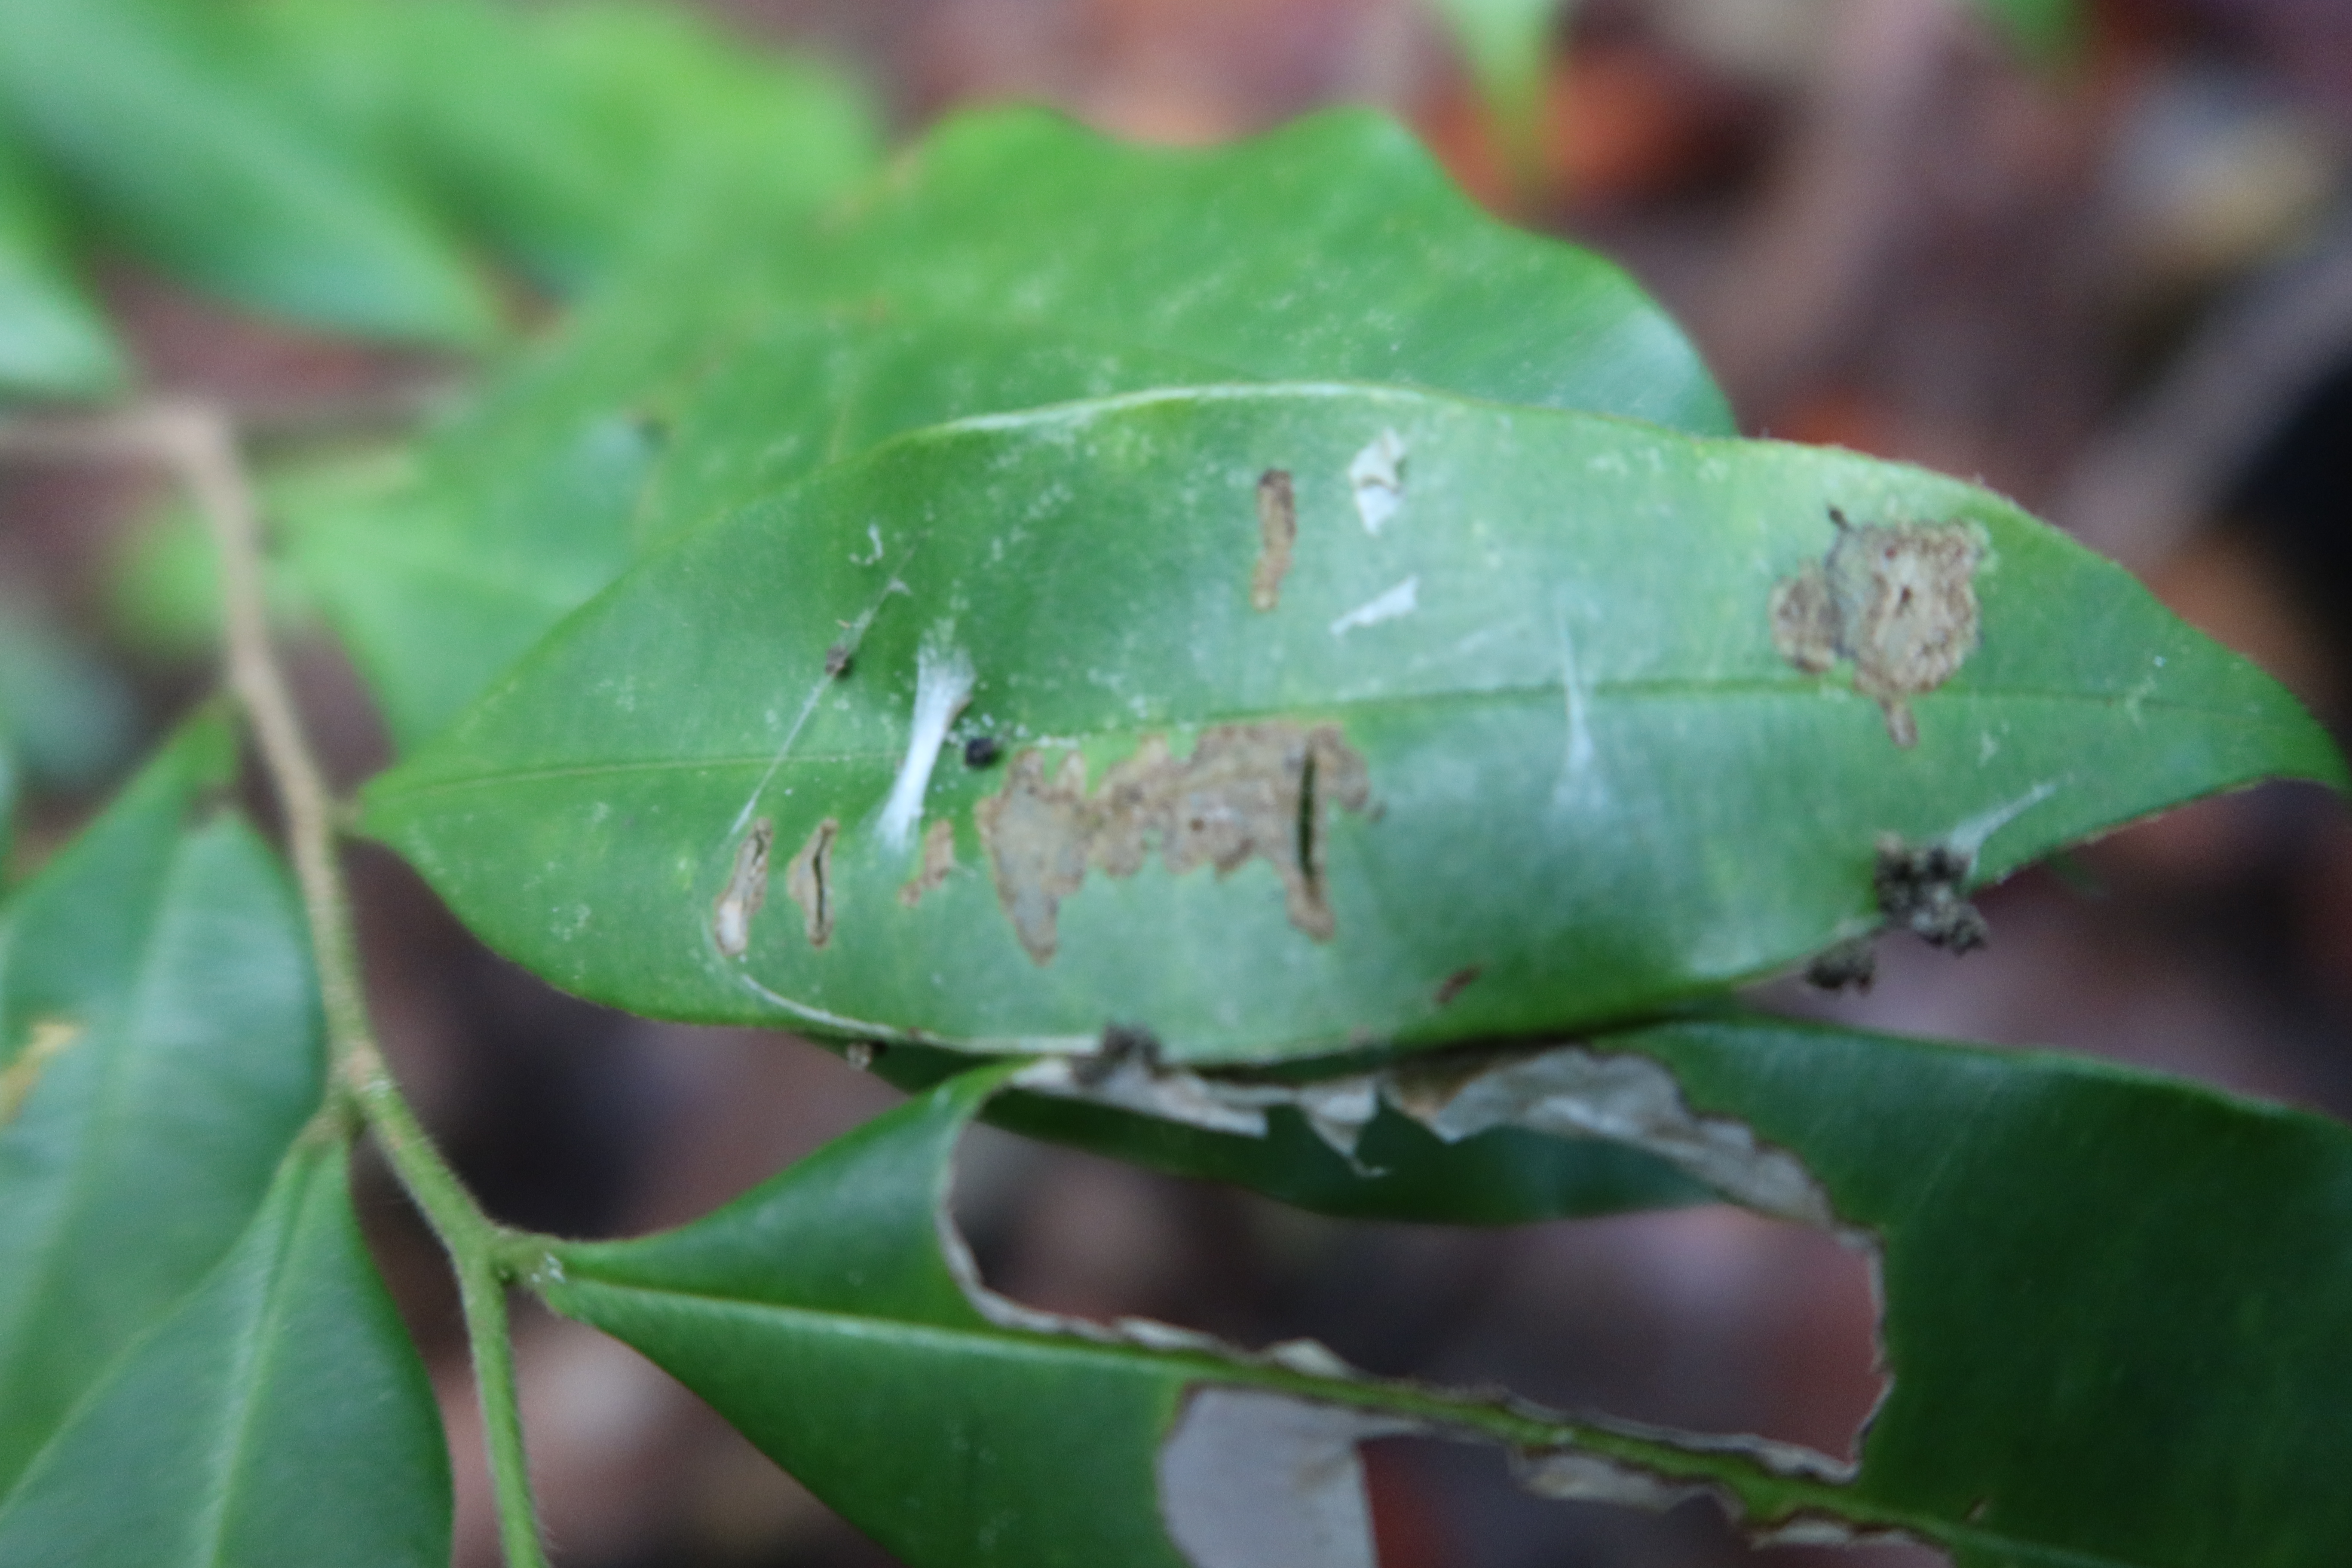
Label: Translucent lesion